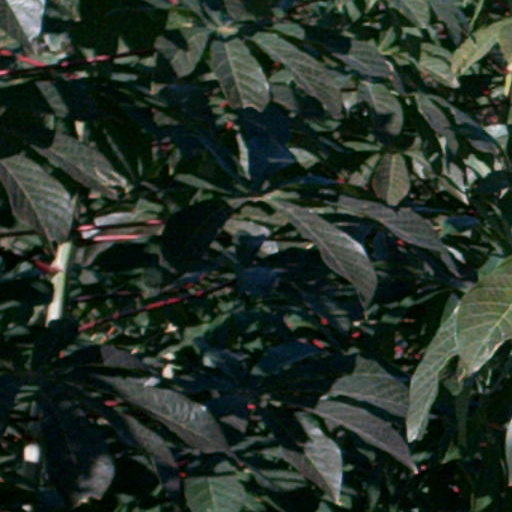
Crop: cassava